Alice Cherki

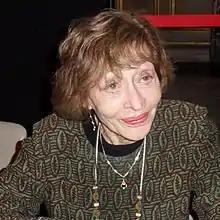
Alice Cherki, 2012

Alice Cherki (born 1936 in Algiers, Algeria) is an Algerian psychoanalyst practising in Paris. She has written a number of books, including "Frantz Fanon: A Portrait" which is based on her personal recollections of working with Fanon in Algeria and in Tunisia.